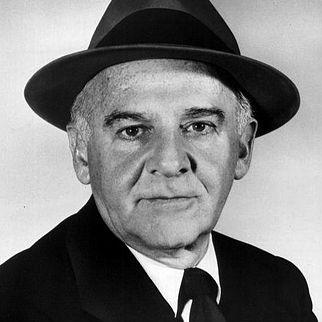
Age: 62